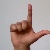
The image shows a hand gesture representing the letter 'L' in Indian Sign Language.